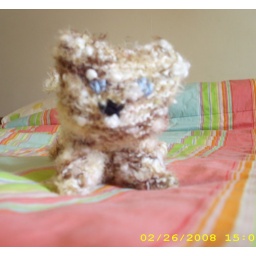
the only cat i will allow in my house